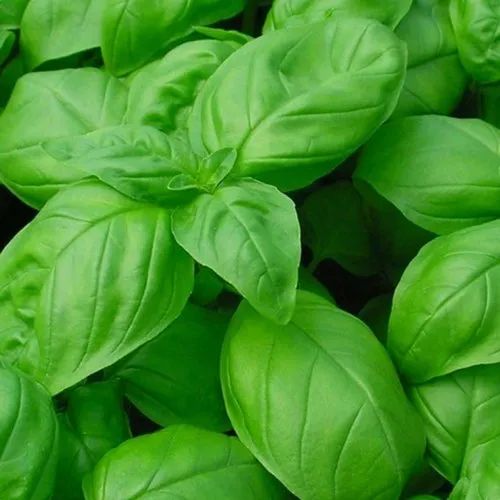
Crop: unknown
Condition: basil